Pat Filley

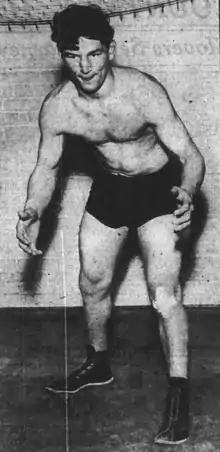
Filley as a wrestler, 1939

Patrick J. Filley (June 26, 1922 – April 13, 2000) was an American college football player, coach, and university administrator.